Kahoʻolawe

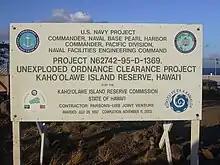
Navy sign in Honokanaia

In 1976, a group called the Protect Kahoʻolawe ʻOhana (PKO) filed suit in U.S. Federal Court to stop the Navy's use of Kahoʻolawe for bombardment training, to require compliance with a number of new environmental laws and to ensure protection of cultural resources on the island. In 1977, the U.S. District Court for the District of Hawaii allowed the Navy's use of this island to continue, but the Court directed the Navy to prepare an environmental impact statement and to complete an inventory of historic sites on the island.